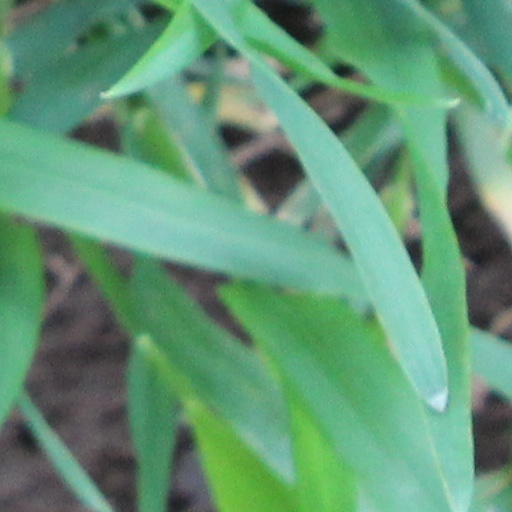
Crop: wheat